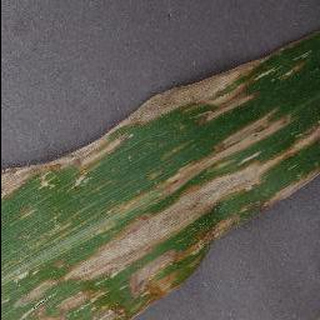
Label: corn_cercospora_leaf_spot